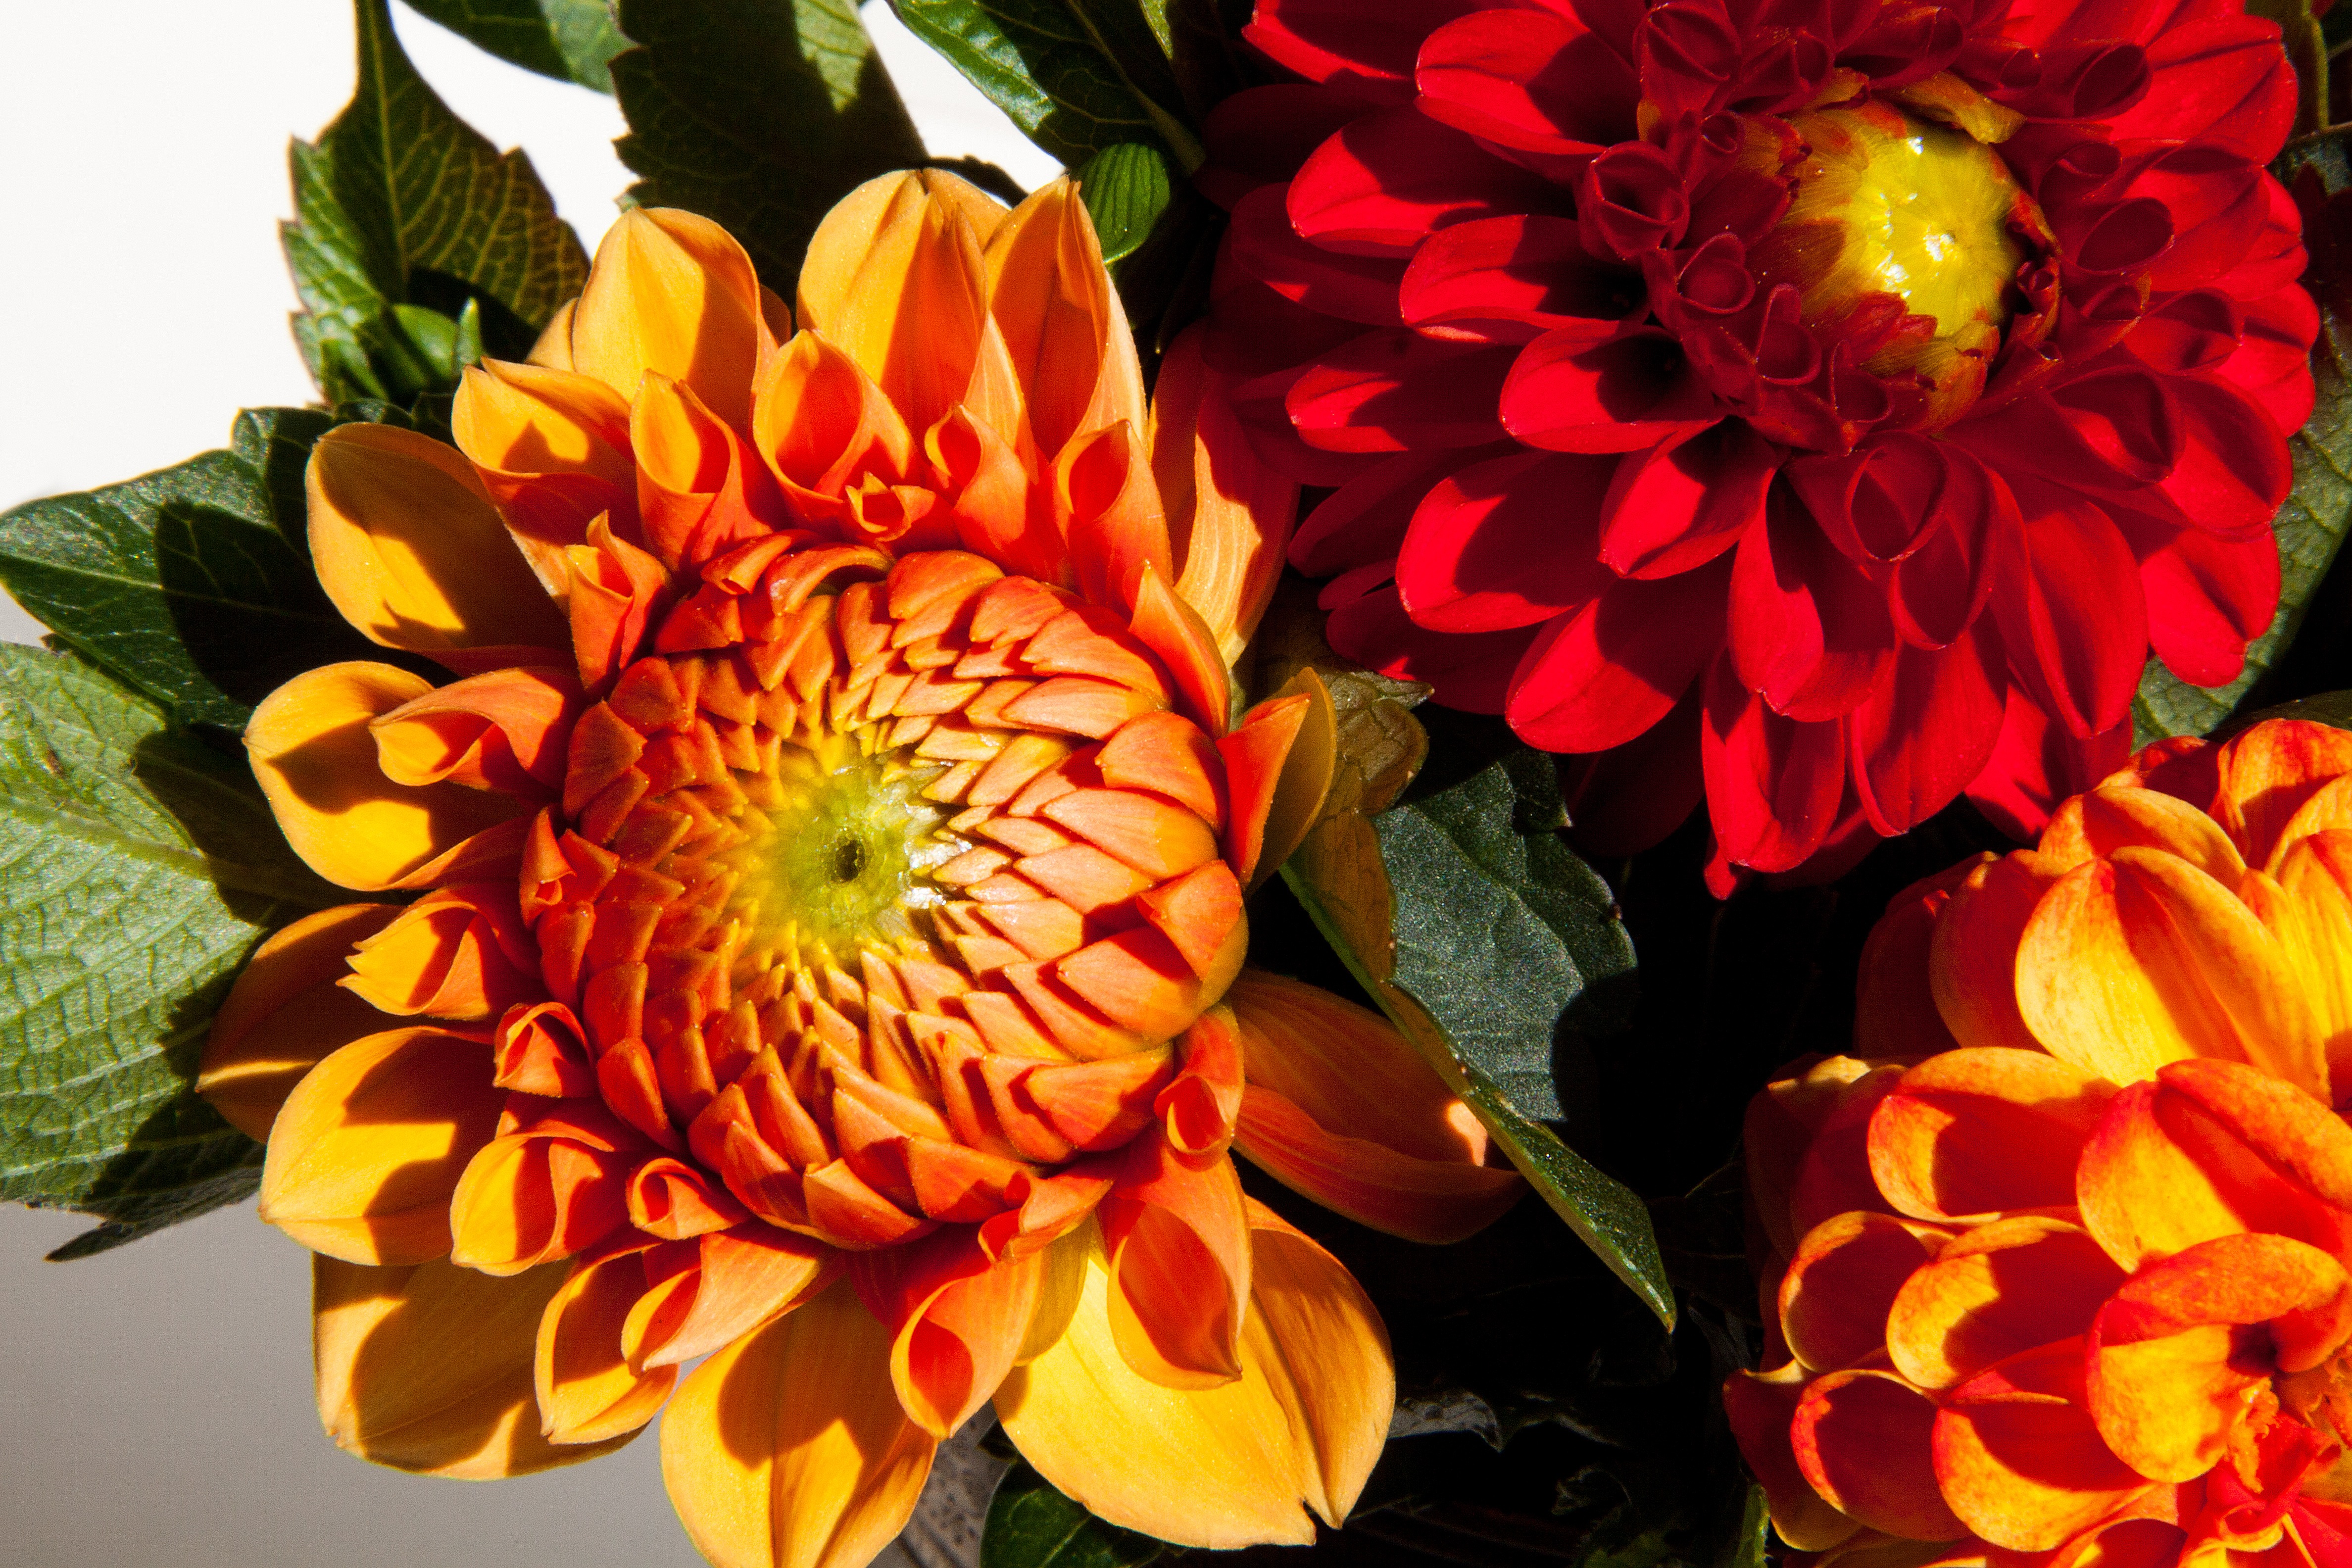
blossom, plant, flower, petal, bloom, orange, red, botany, yellow, flora, dahlia, geothermal, dahlias, flower garden, floristry, composites, flowering plant, ornamental flower, daisy family, flower bouquet, cut flowers, floral design, land plant, flower arranging